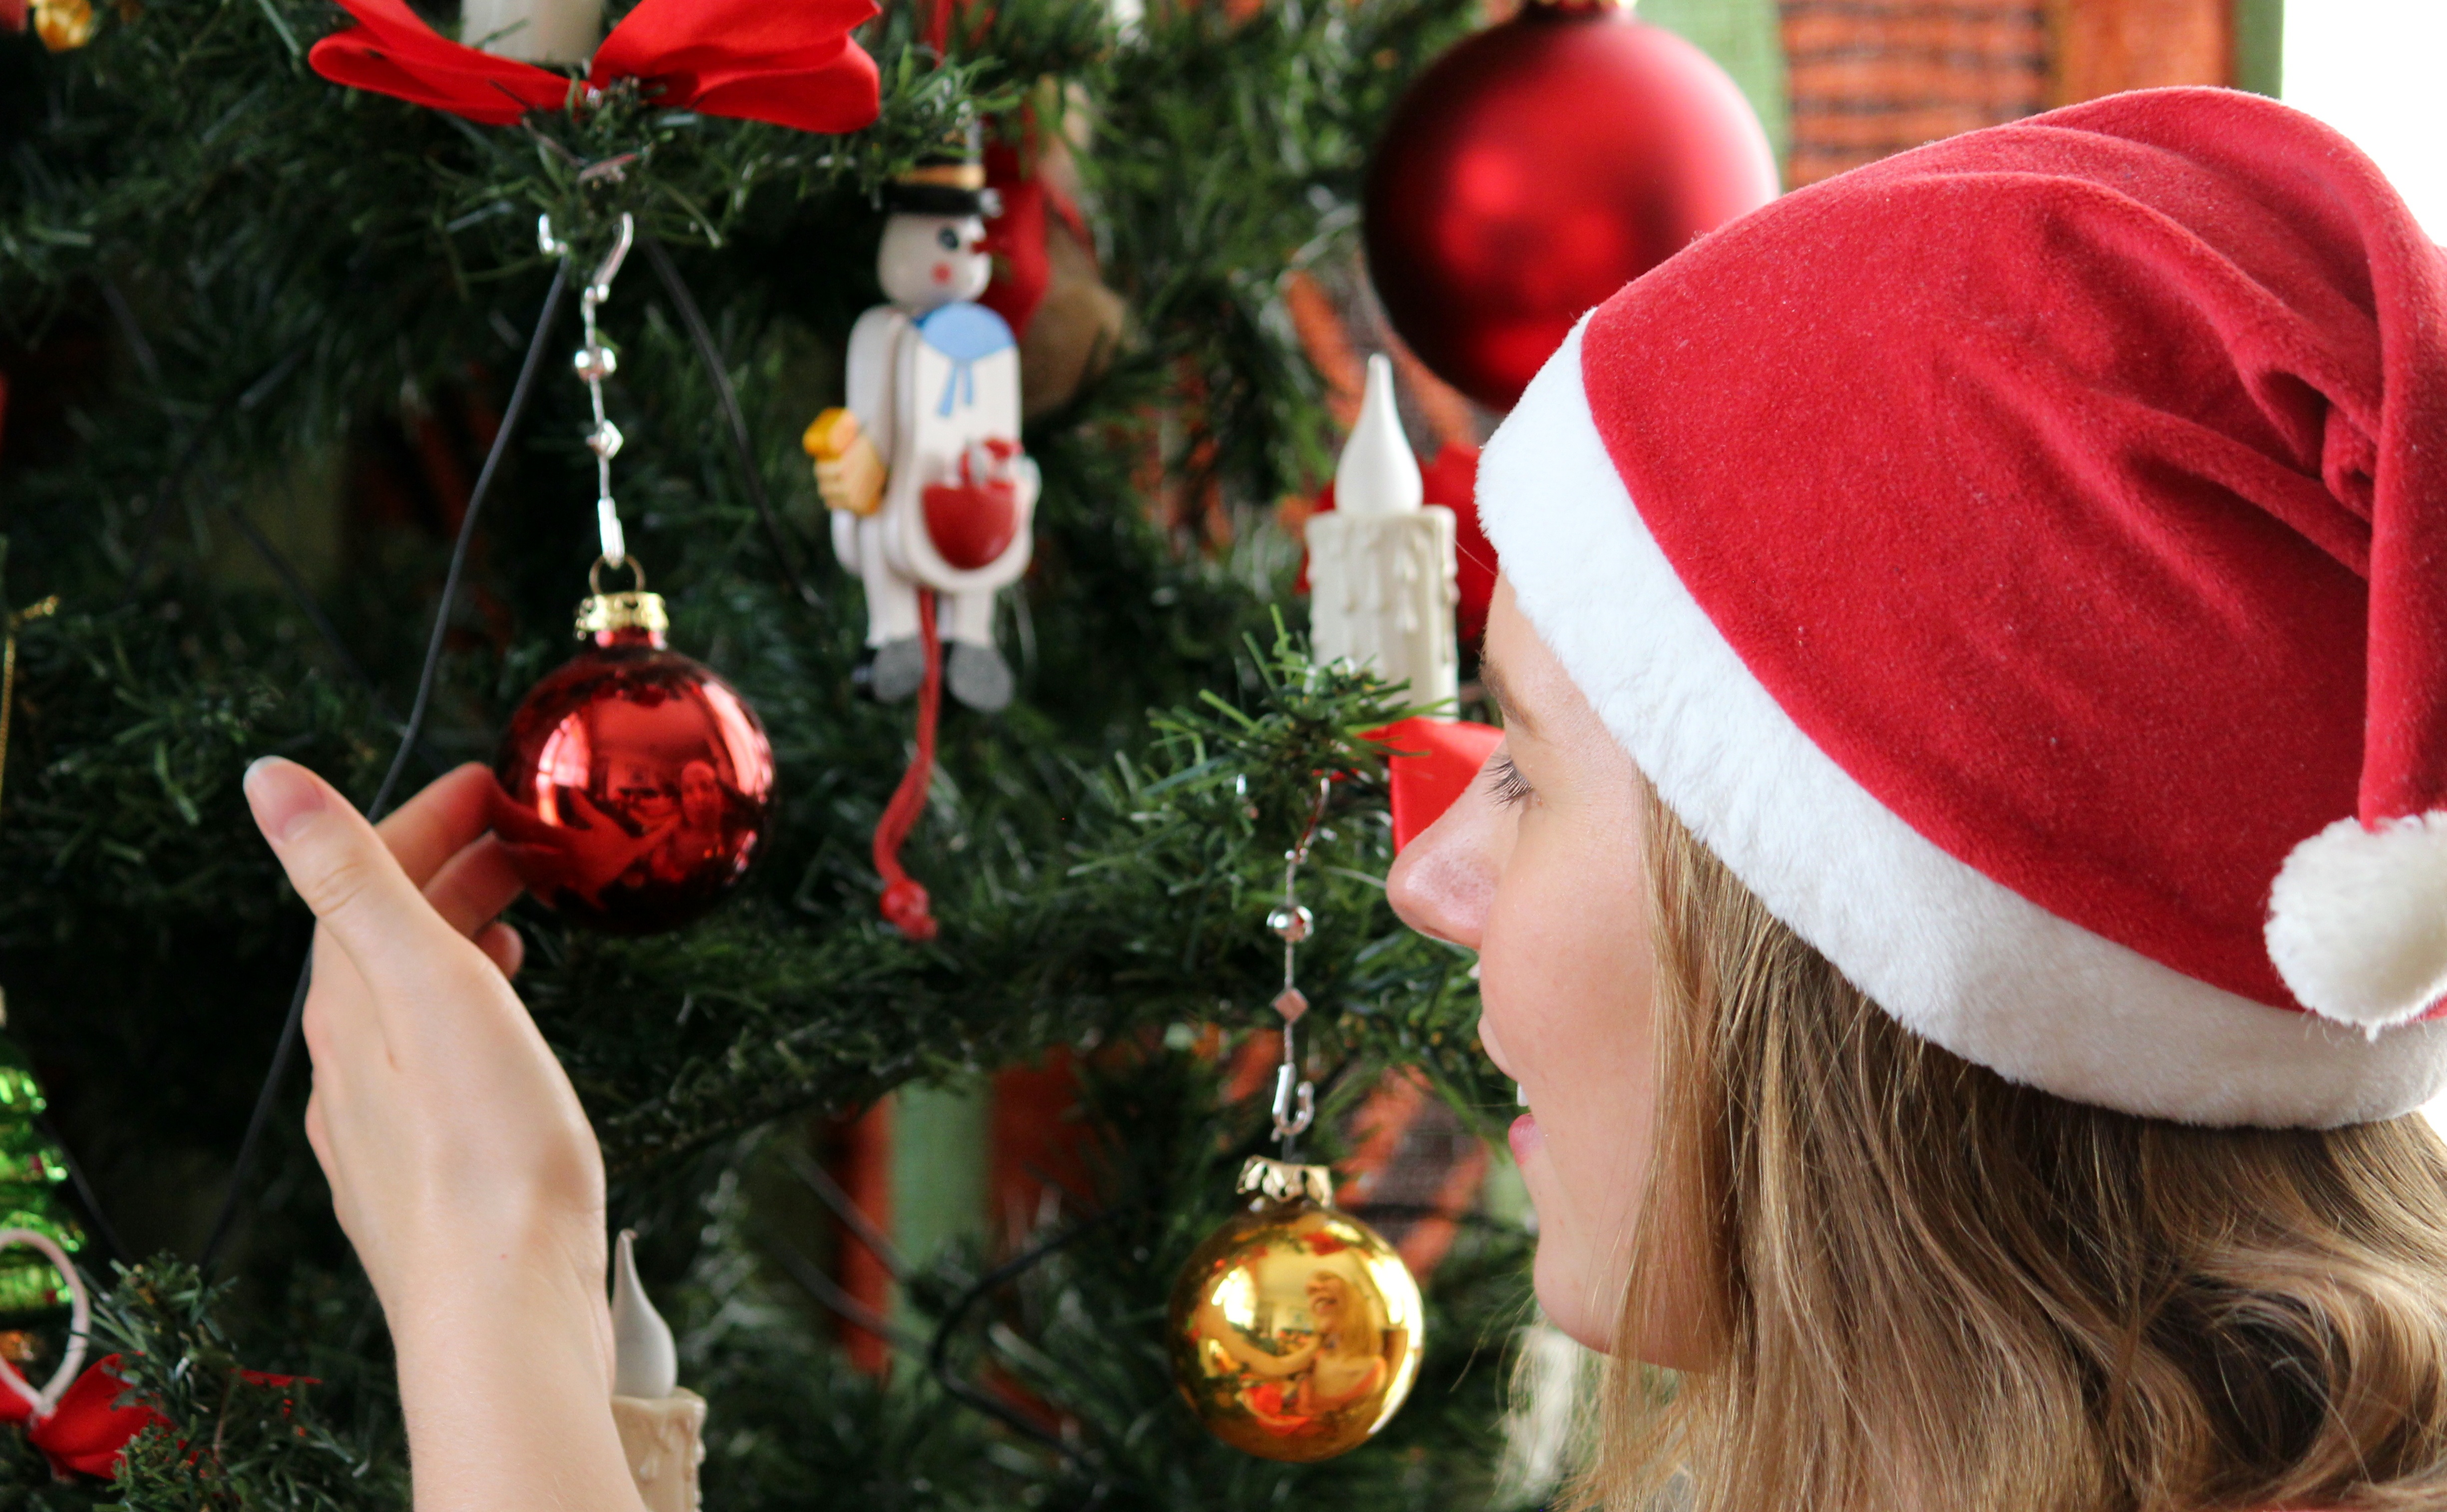
light, flower, decoration, green, red, holiday, child, christmas, fir, lighting, christmas tree, festive, christmas decoration, jewellery, tap, background, balls, marvel, glass ball, christmas motif, floristry, young woman, christmas decorations, christmas greeting, tannenzweig